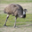
Label: bird